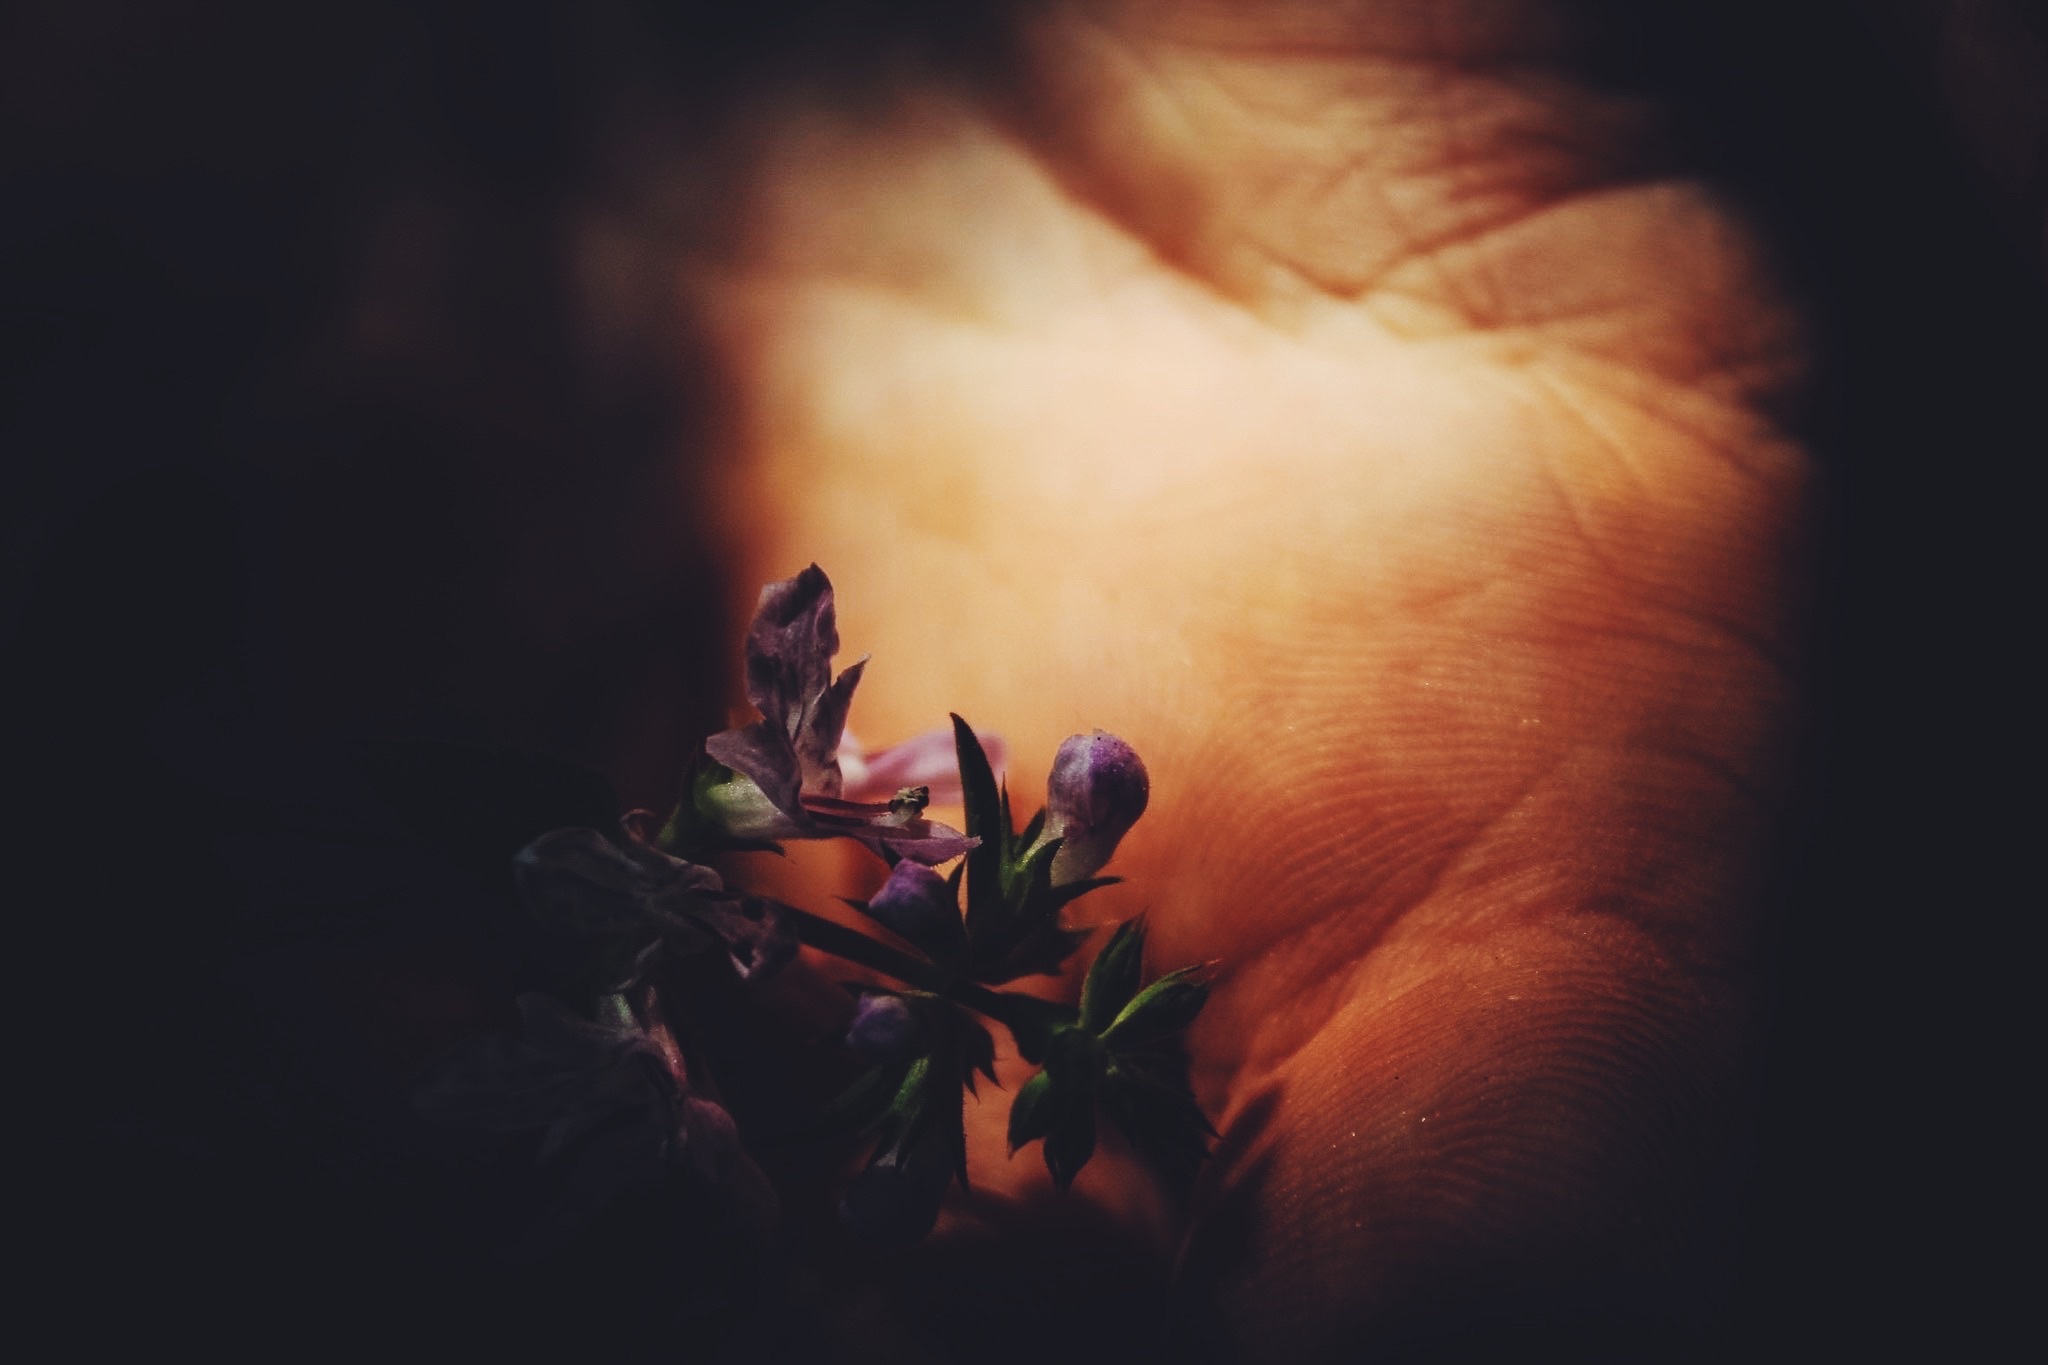
photography, sunlight, leaf, flower, color, flame, fire, darkness, close up, macro photography, computer wallpaper